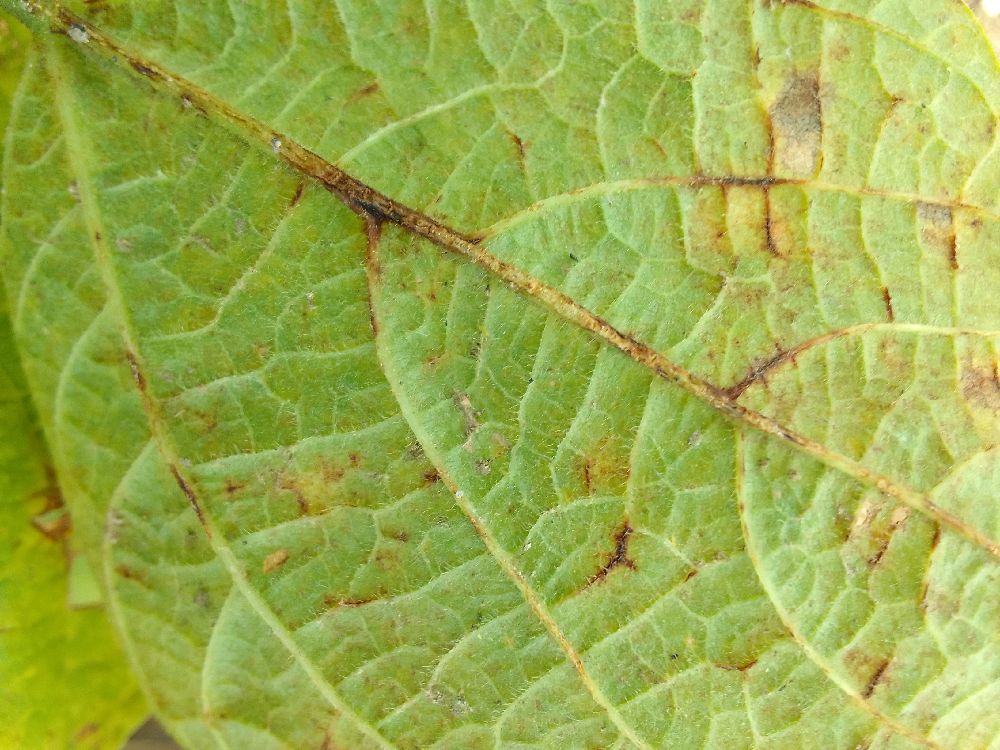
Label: anthracnose